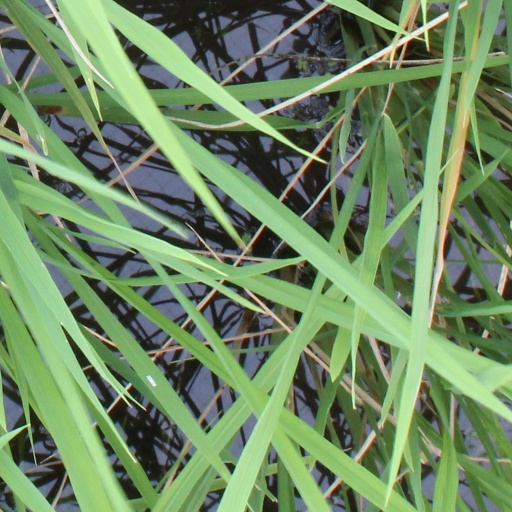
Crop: rice